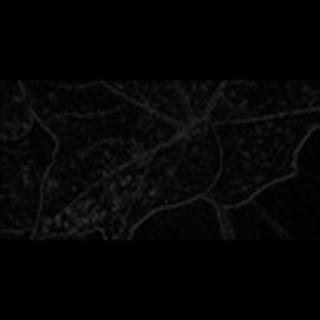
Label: cotton_target_spot